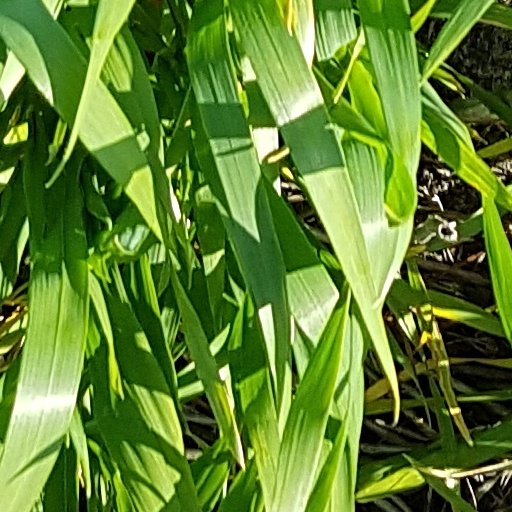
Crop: wheat